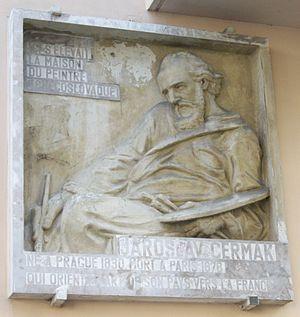
Plaque commémorative, 128 avenue de Wagram, Paris 17e. «
Jaroslav Čermák était un peintre tchèque, connu surtout pour ses toiles à sujet historique. Les collections de la Galerie nationale à Prague comportent nombreuses de ses œuvres.